George Hughes (priest)

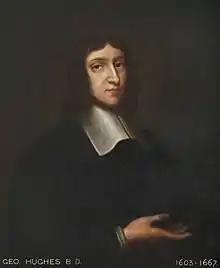
George Hughes, English Puritan cleric, 19th century portrait

Born in Southwark, he was sent to Corpus Christi College, Oxford at the beginning of 1619. He was admitted B.A. on 19 February 1623, and proceeded M.A. on 23 June 1625 as a Fellow of Pembroke College. About 1628 he was ordained, and, after serving curacies in and near Oxford, he was chosen in 1631 lecturer at All Hallows, Bread Street, London, where he was popular as a preacher. He commenced B.D. on 10 July 1633.